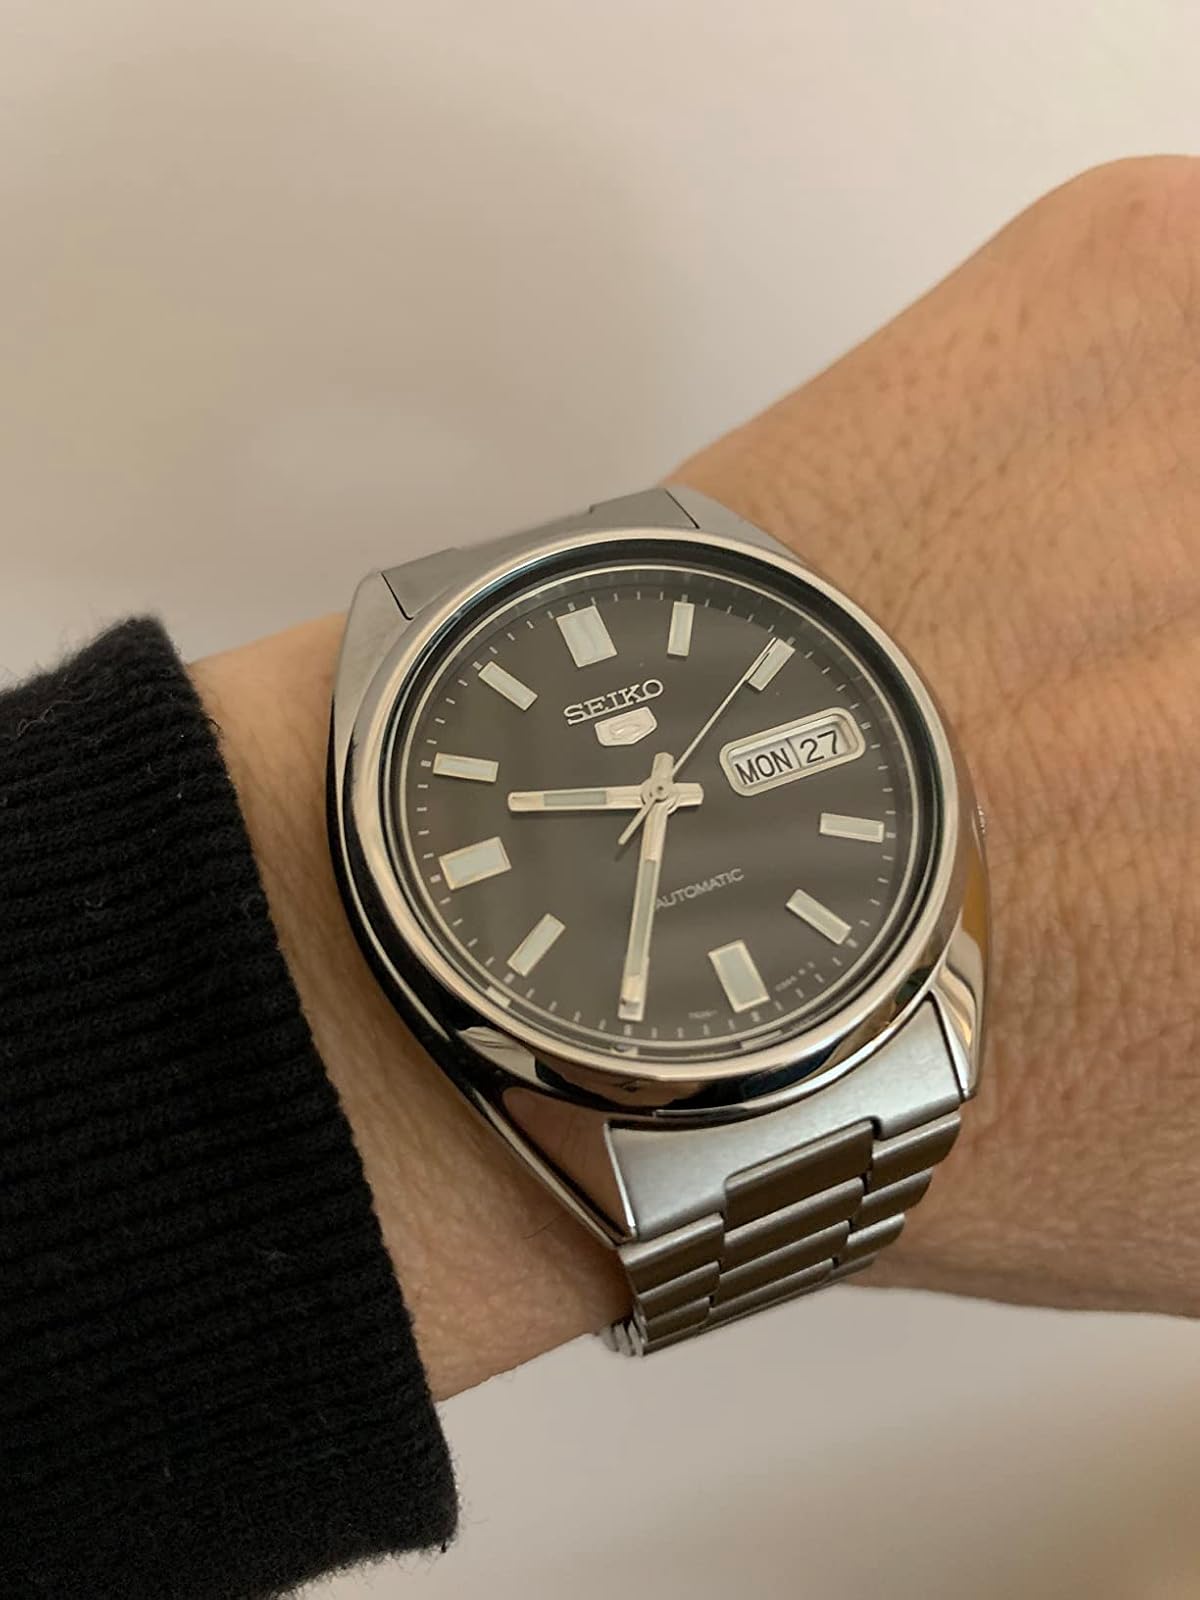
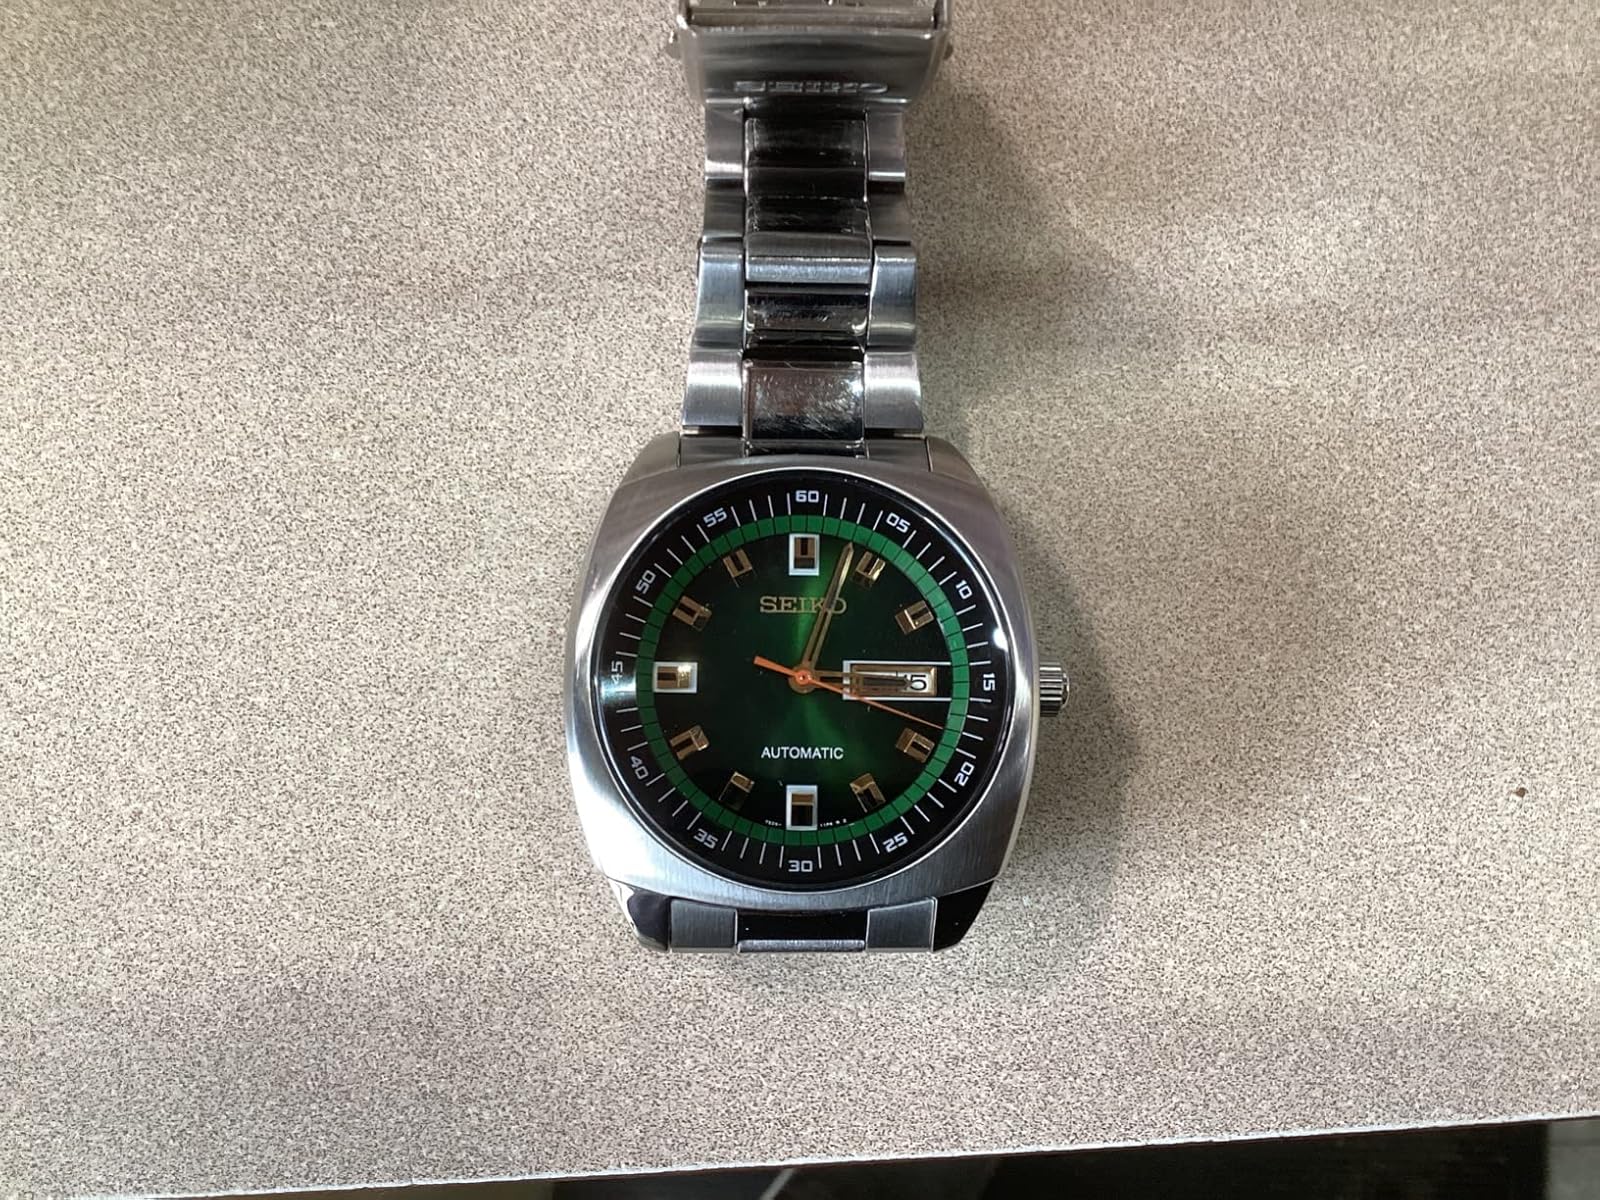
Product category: accessories_watch
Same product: no